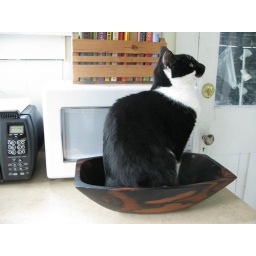
zora in a fruit bowl